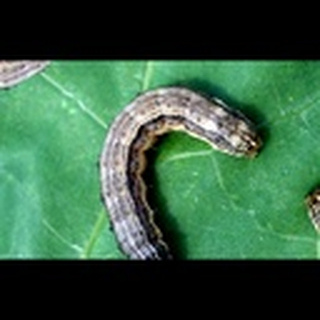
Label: cotton_army_worm